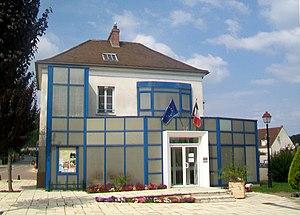
La mairie de Baillet-en-France, façade principale, rue Jean-Nicolas.
Baillet-en-France est une commune du Val-d'Oise située en plaine de France, à l'orée de la forêt de L'Isle-Adam et à environ 20 km au nord de Paris.